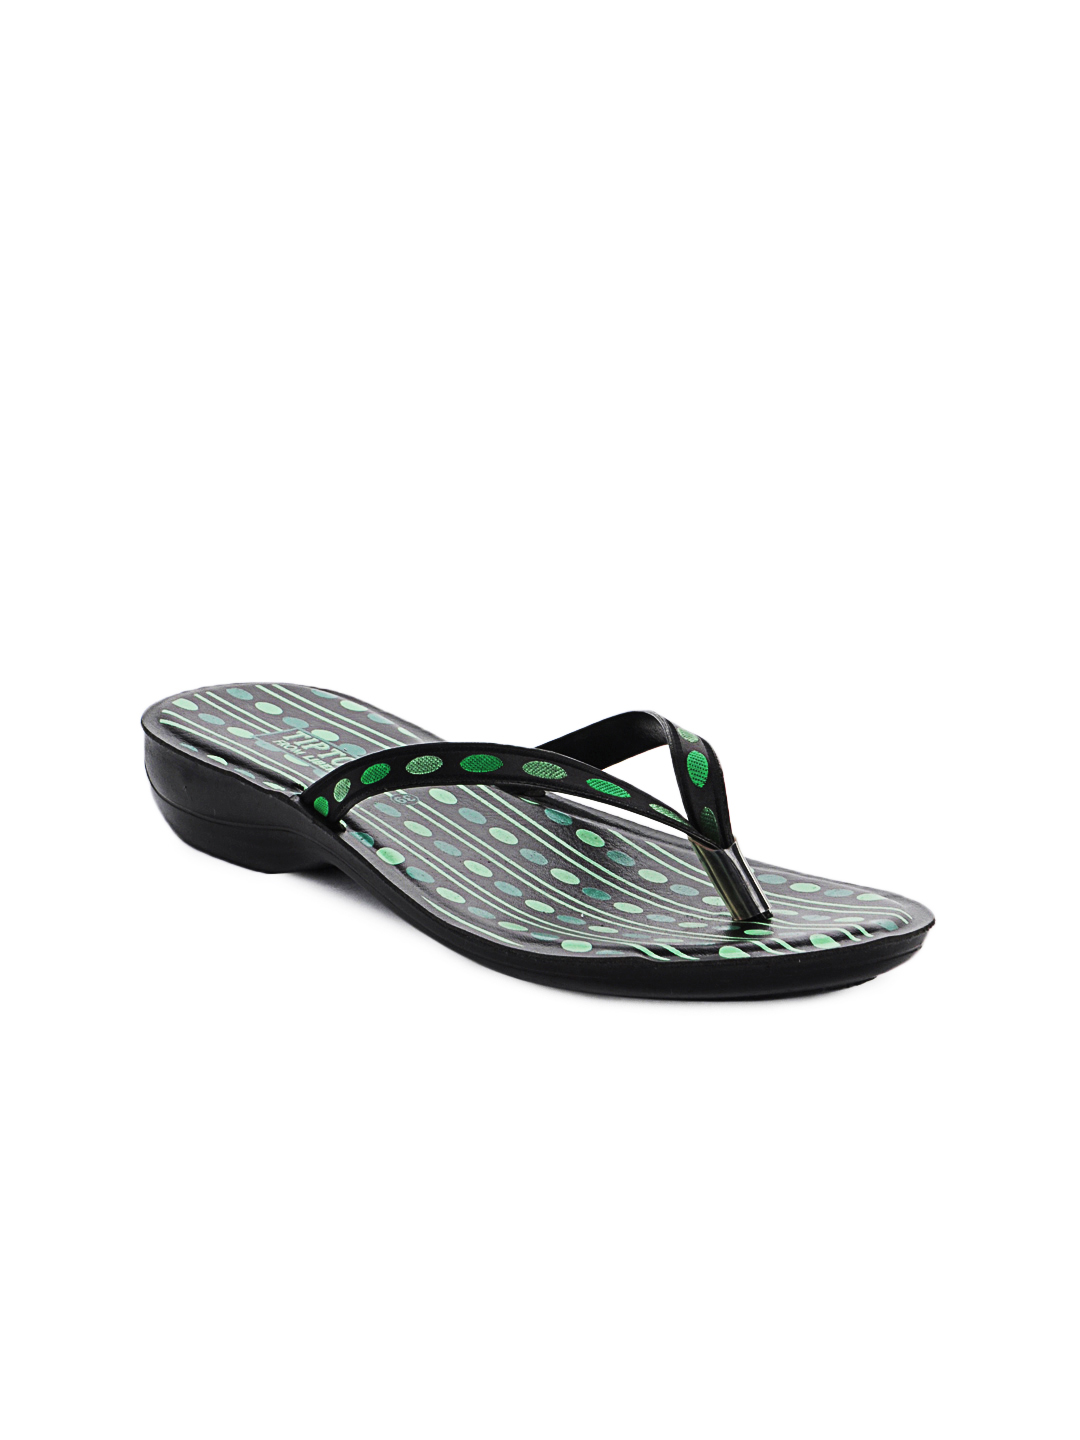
Tiptopp Women Black Sandals
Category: Footwear / Shoes / Flats
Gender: Women
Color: Black
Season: Fall 2012
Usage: Casual